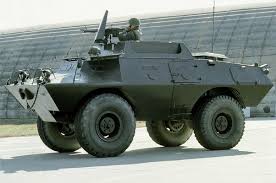
Label: BTR